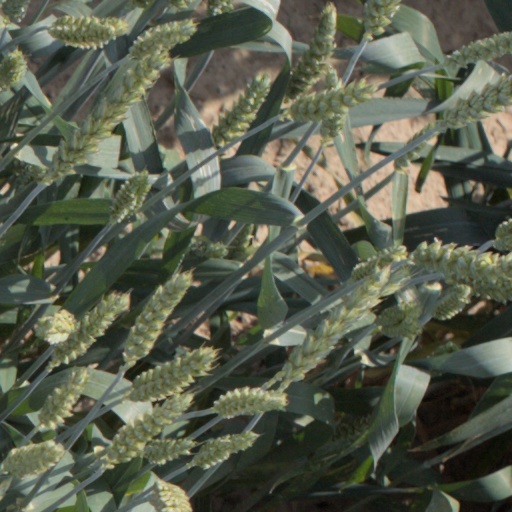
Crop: wheat